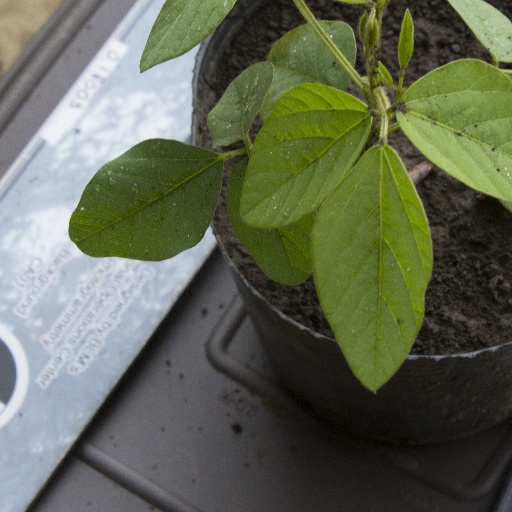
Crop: soybean